Tracking (dog)

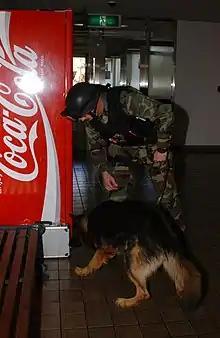
German shepherd sniffing out a possible bomb

Point source dogs are specialized in air scent tracking and tend to ignore ground scents. They utilize increasing intensity of specific odours to identify and track a trail to a certain target object. There are two separate classifications of point source dogs: detector dogs and discrimination dogs. Detection dogs are most often used to identify both non-biological and biological scents of a target object while ignoring other non-target environmental scents Discrimination dogs are most often employed by police forces to identify the scent of a specific individual being tracked. This differs from detection dogs because they are required to react to a scent that matches or differentiates between other ones instead of identifying that a certain scent is present.